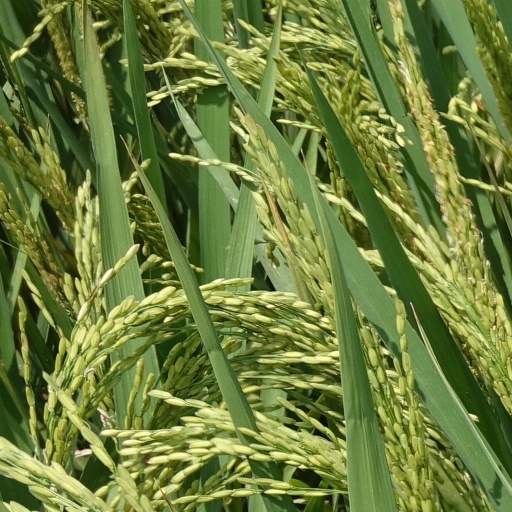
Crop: rice